B.N. Morris Canoe Company

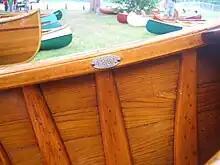
serial number tag located on the inwale of a Morris canoe

Serial numbers are found on small brass tags, either mounted on the stem or on the left inwale just after the deck. Tags often go missing, but evidence of nail-holes may be present. Morris canoes are numbered sequentially. The lowest serial number known as of 2014 is 69. Following the factory fire, a number of surviving Morris canoes were finished at the Old Town factory; these have serial numbers in the 17000s.